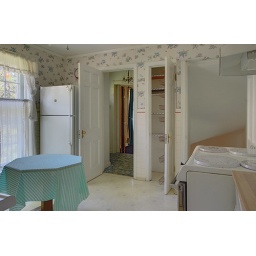
The house where I grew up, in Affton, Missouri, USA - kitchen 2